Gerald Toto

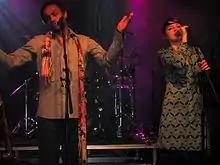
Toto singing with Nouvelle Vague at Le Grand Rex theater in Paris in 2007

Gerald Toto (born 1967) is a French lyricist, composer, performer, multi-instrumentalist and artistic director.